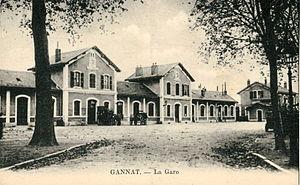
Carte postale ancienne, sans mention d'éditeur
La gare de Gannat est une gare ferroviaire française de la ligne de Saint-Germain-des-Fossés à Nîmes-Courbessac, située sur le territoire de la commune de Gannat, à un kilomètre du centre ville, dans le département de l'Allier en région Auvergne-Rhône-Alpes.